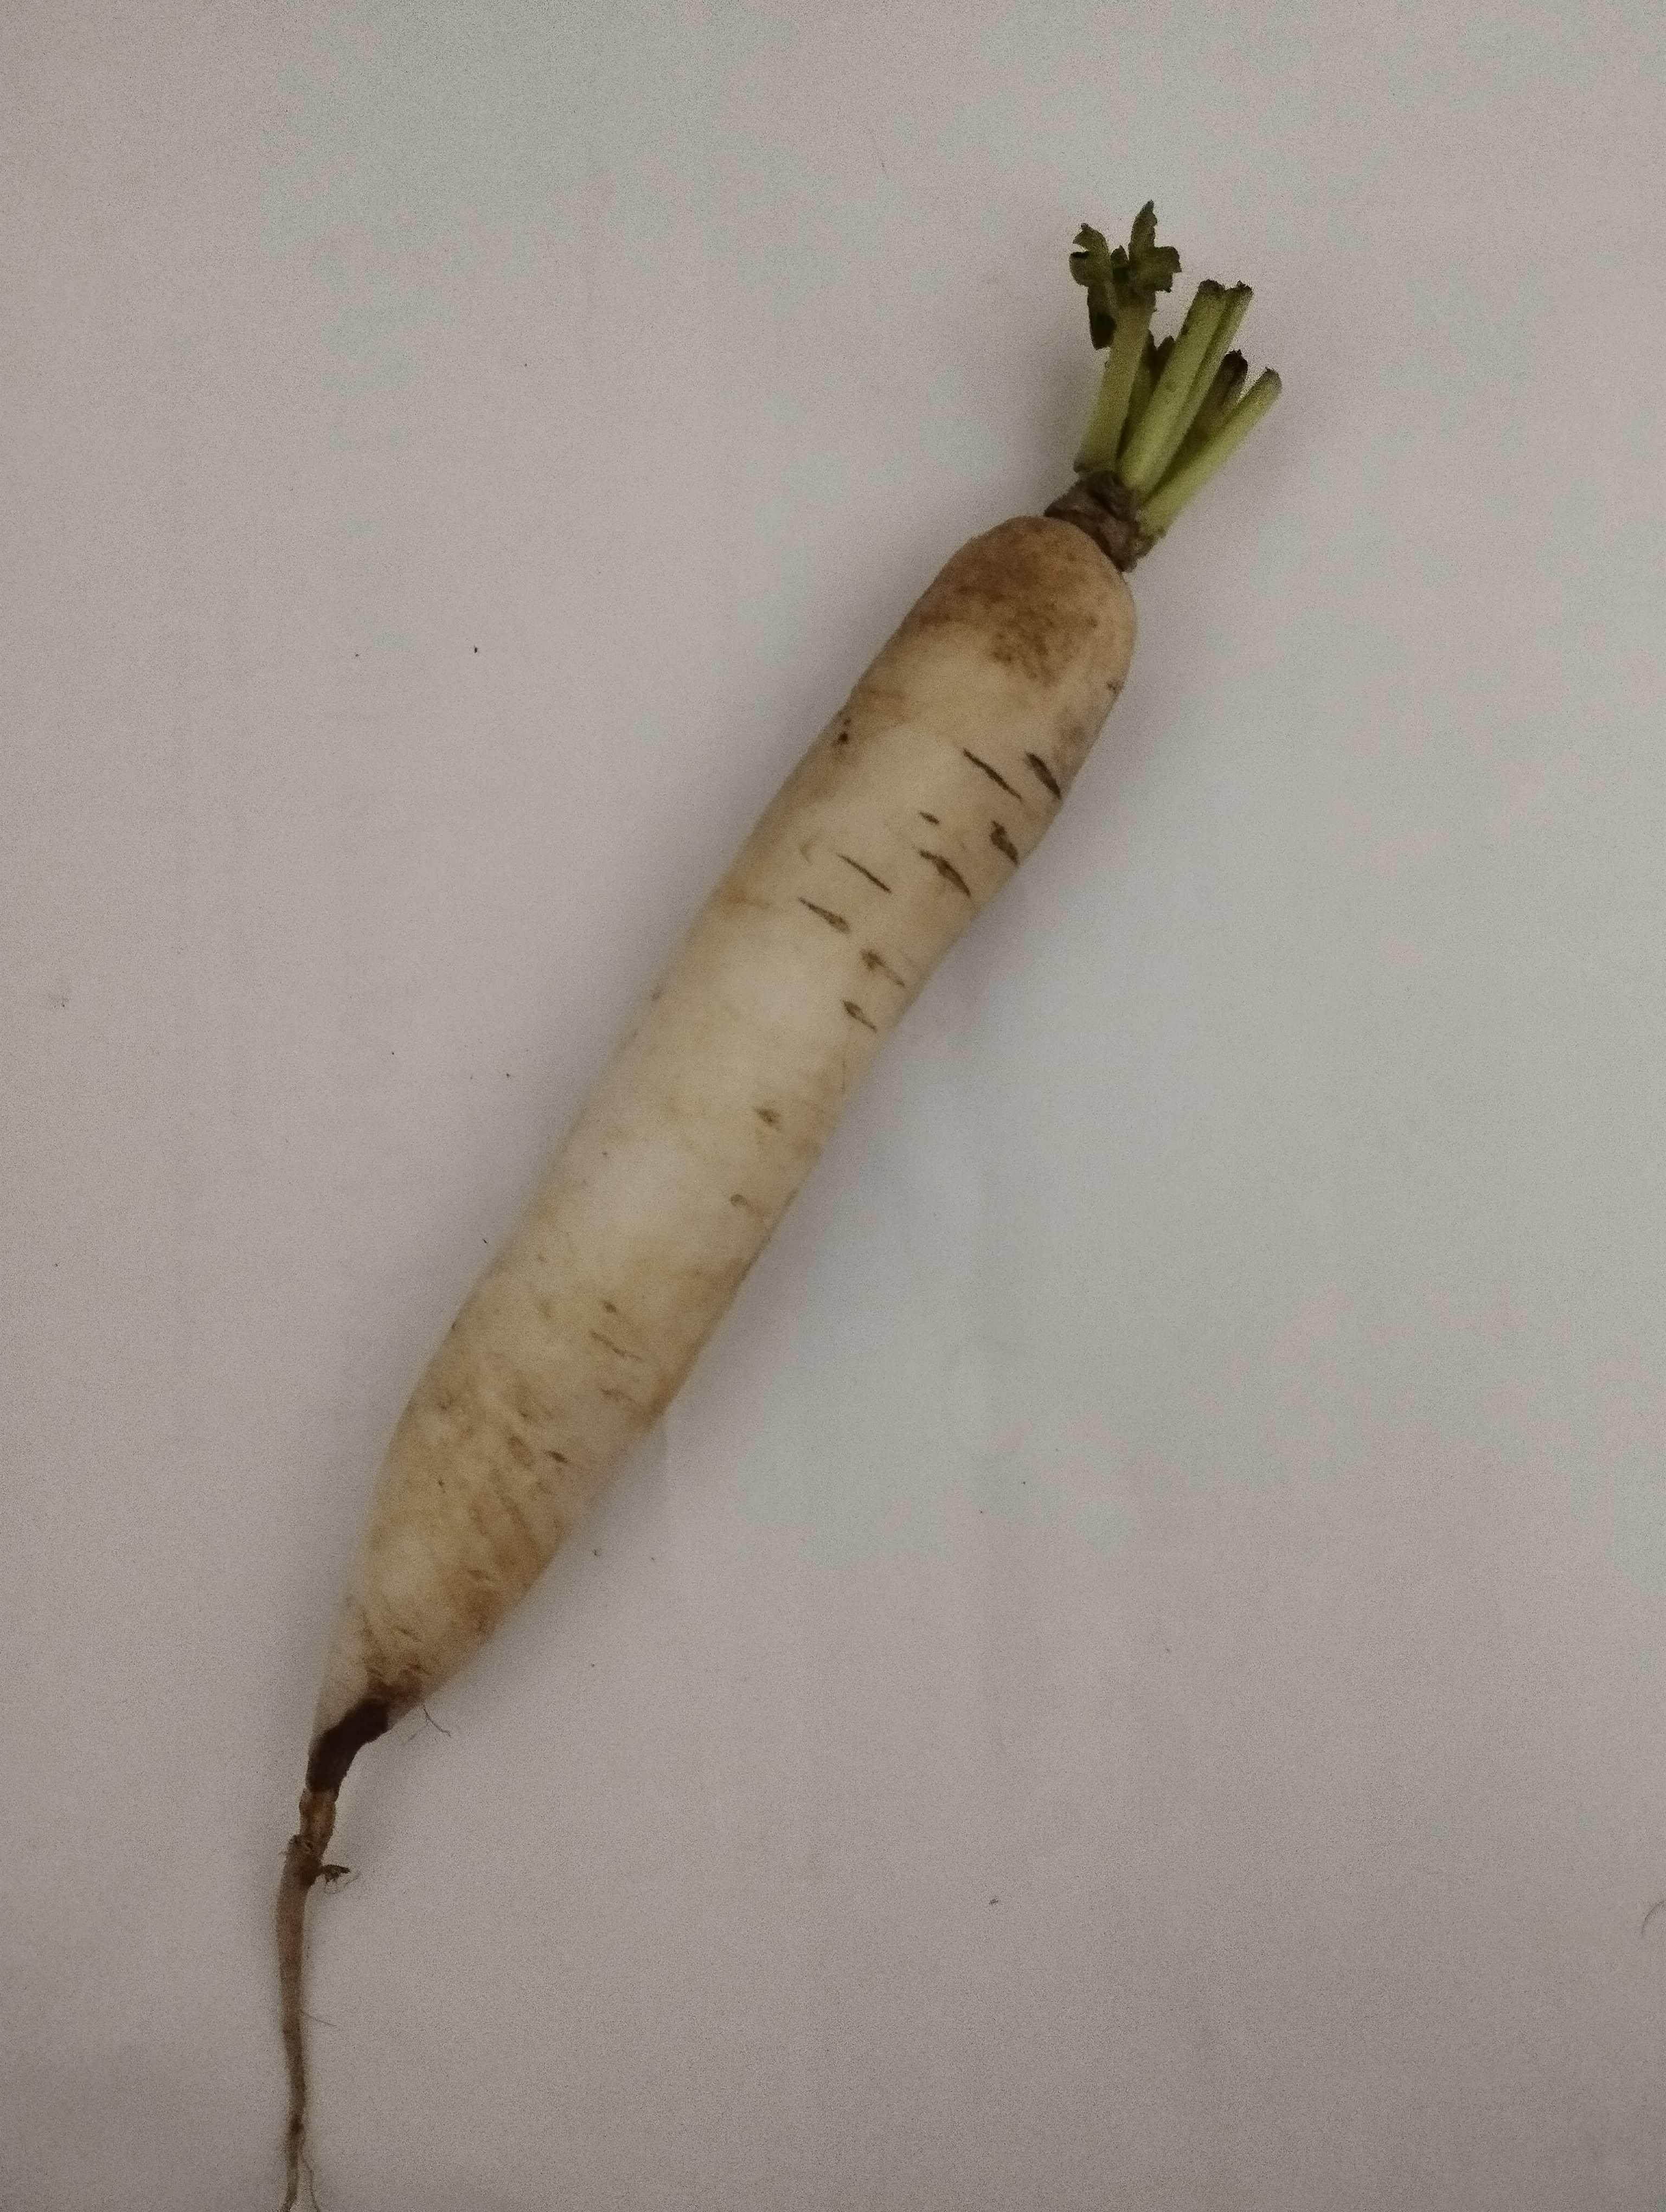
Label: Raphanus sativus